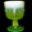
Label: cup